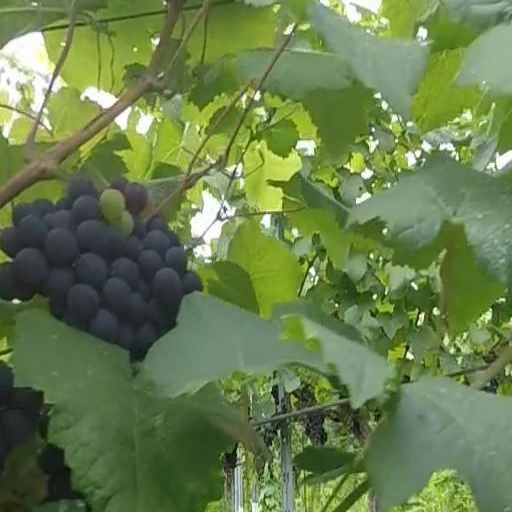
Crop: grape